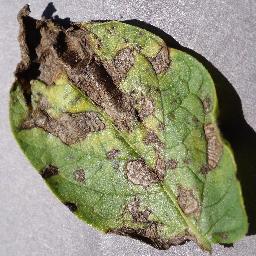
Label: Potato___Early_blight